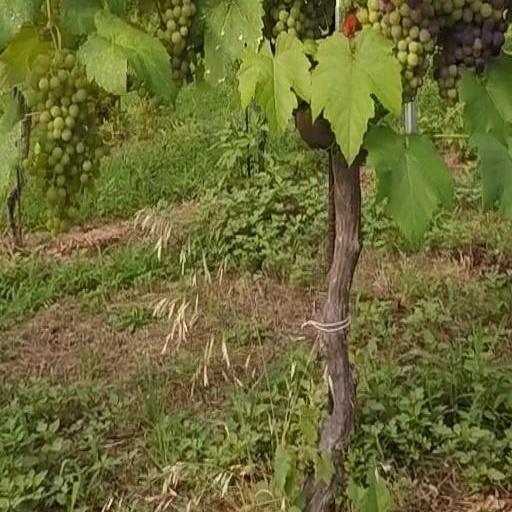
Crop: grape